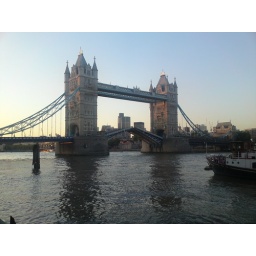
tower bridge in the setting sun